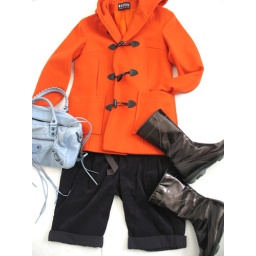
coat: by a French designer. bag : balenciaga motorcycle bag